Bob Ociepka

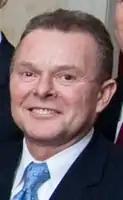
Ociepka visits the White House in 2009 with the Chicago Bulls before the team's game against the Washington Wizards.

Ociepka was born in Chicago to an Italian American mother and Polish American father. Ociepka grew up in the West Side district of Chicago. After graduating from St. Mel High School, Ociepka played college basketball at Quincy University.